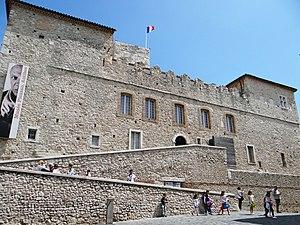
Antibes - Château et musée Picasso
Pierre Édouard Faniest est un peintre français. Il a été l'élève de Fernand Léger de 1945 à 1950, avant d'accompagner ce dernier à Biot où il s'est définitivement fixé. Il a successivement abordé la figuration et l'abstraction.
Solange Bertrand, née le 20 mars 1913 à Montigny-lès-Metz, morte dans la même ville le 22 janvier 2011, est une artiste peintre et sculptrice française.